Brilliance H530

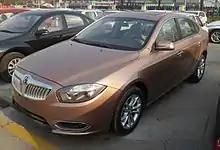
Brilliance H530 pre-facelift

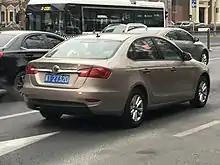
Brilliance H530 pre-facelift rear

The Brilliance H530 sedan is a mid-size sedan (D) produced by Brilliance Auto positioned above the Brilliance H330 compact sedan. The Brilliance 530 concept debuted at the 2011 Shanghai Auto Show in April 2011, while the production version, renamed to Brilliance H530 was officially listed on the Chinese market later on 29 August 2011. Pricing ranges from 79,800 yuan to 125,800 yuan.